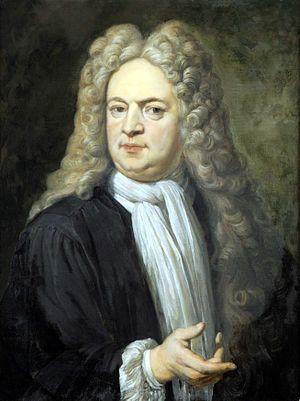
Jean Jacques Rau (1668-1719) allemand médecin